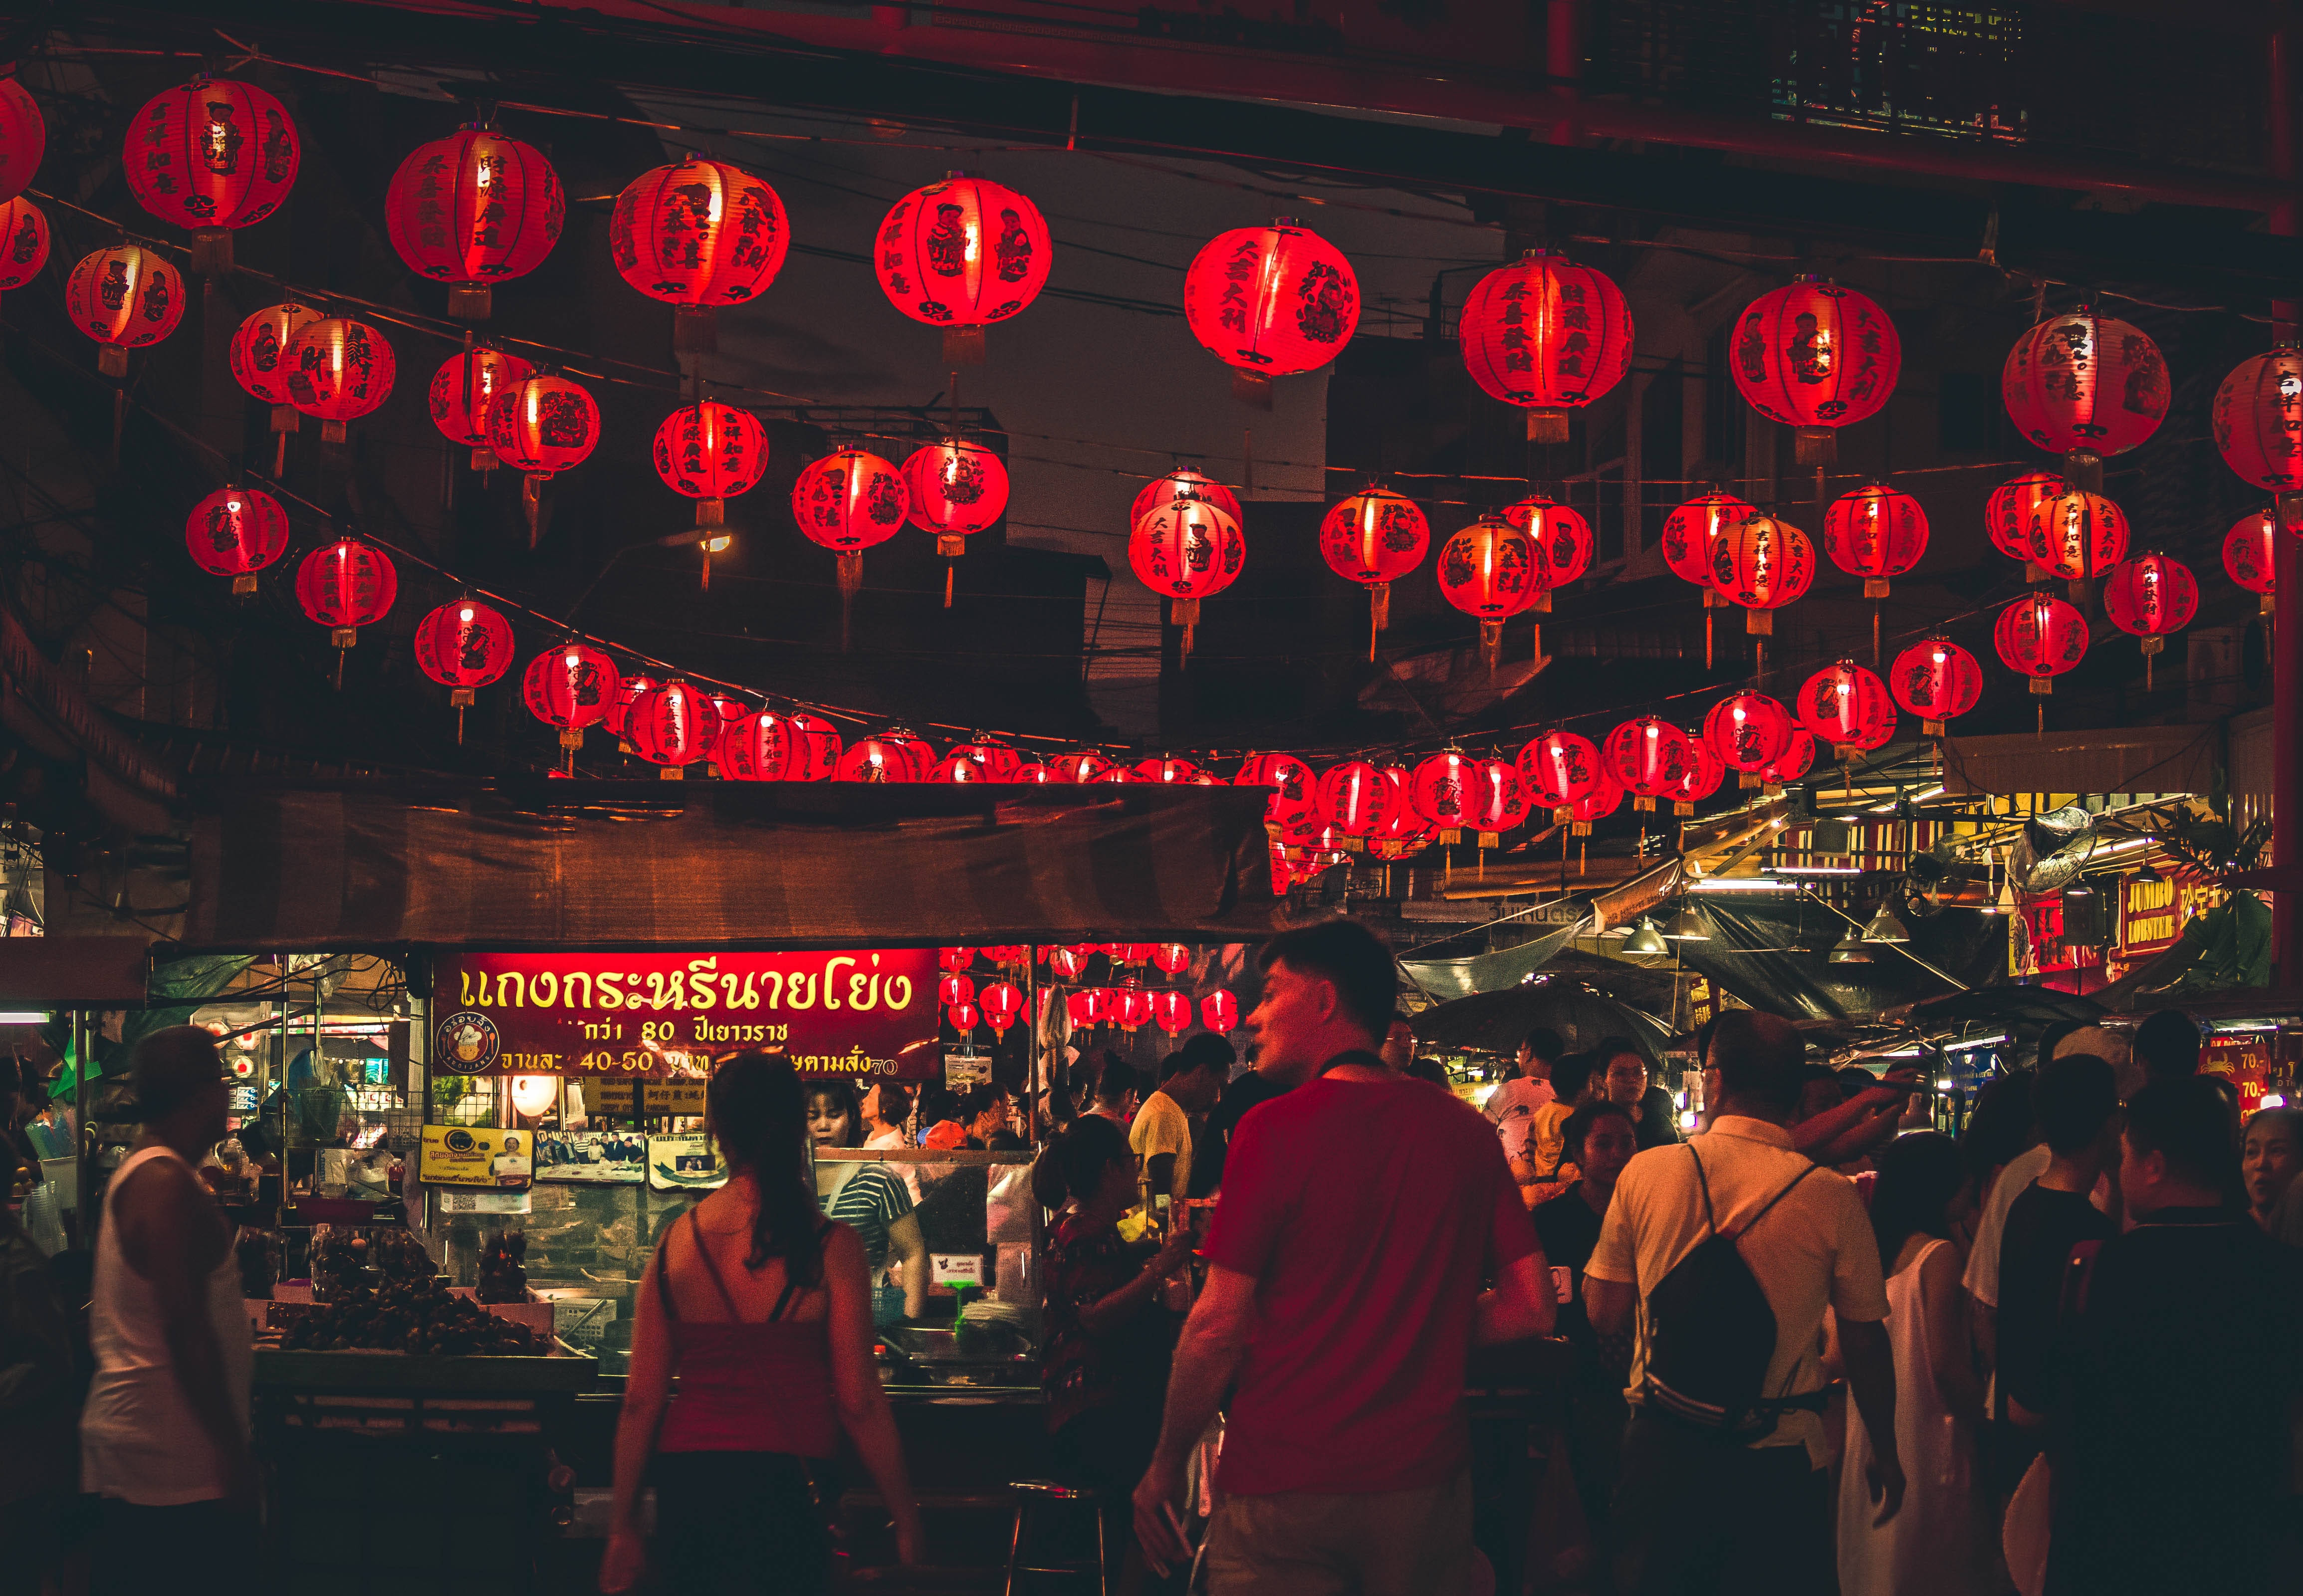
thailand, electricity, crowd, city, chair, electronic signage, midnight, event, neon, darkness, entertainment, t shirt, automotive lighting, market, night, magenta, retail, bazaar, neon sign, fun, room, signage, font, holiday, marketplace